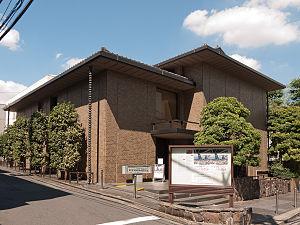
Le musée d'art mémorial Ōta ouvre ses portes dans l'arrondissement de Shibuya, à Tokyo, en janvier 1980. Il présente des expositions tournantes de l'ukiyo-e de la collection Ōta Seizo V de plus de 12 000 pièces.